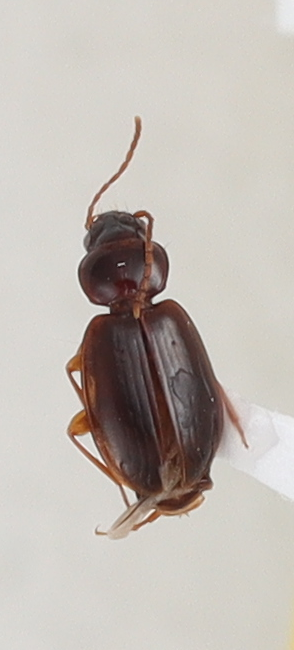
Scientific name: Trechus obtusus
Plot: 14
Trap: E
Collected: 20200721